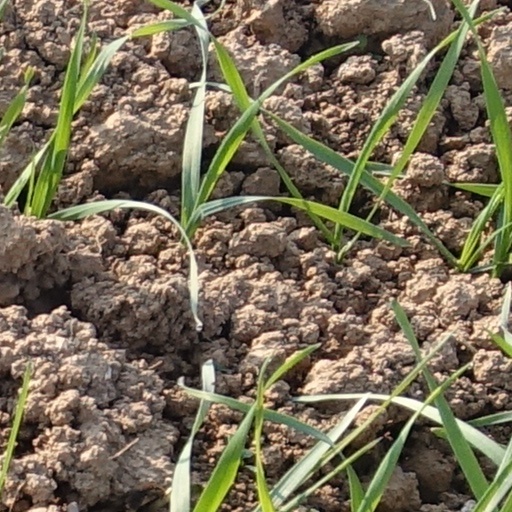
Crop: wheat